Roman Curia

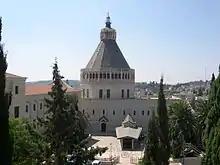
The Basilica of the Annunciation is the largest Christian church building in the Middle East under the supervision of the Congregation for the Oriental Churches.

The Dicastery for the Eastern Churches is responsible for contact with the Eastern Catholic Churches for the sake of assisting their development, protecting their rights and maintaining the one Catholic Church, alongside the liturgical, disciplinary and spiritual patrimony of the Latin Church, the heritage of the various Oriental Christian traditions. It has exclusive authority over the following regions: Egypt and the Sinai Peninsula, Eritrea and northern Ethiopia, southern Albania and Bulgaria, Cyprus, Greece, Israel, Iran, Iraq, Lebanon, Palestine, Syria, Jordan, Turkey, and Ukraine. Its members include all Eastern Catholic patriarchs and major archbishops, as well as the prefect of the Dicastery for Promoting Christian Unity. The current prefect is Claudio Gugerotti.